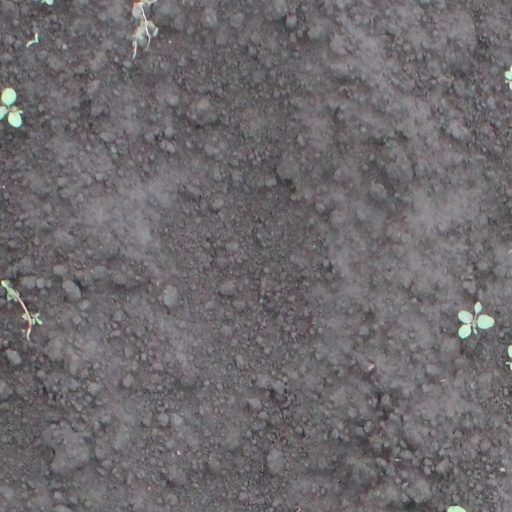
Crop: soybean